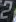
Number: 2